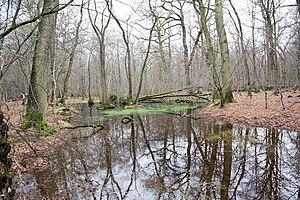
La forêt de Hambach est une forêt située entre Cologne et Aix-la-Chapelle, à cheval sur l'arrondissement de Rhin-Erft et l'arrondissement de Düren en Rhénanie-du-Nord-Westphalie dans l'ouest de l'Allemagne.